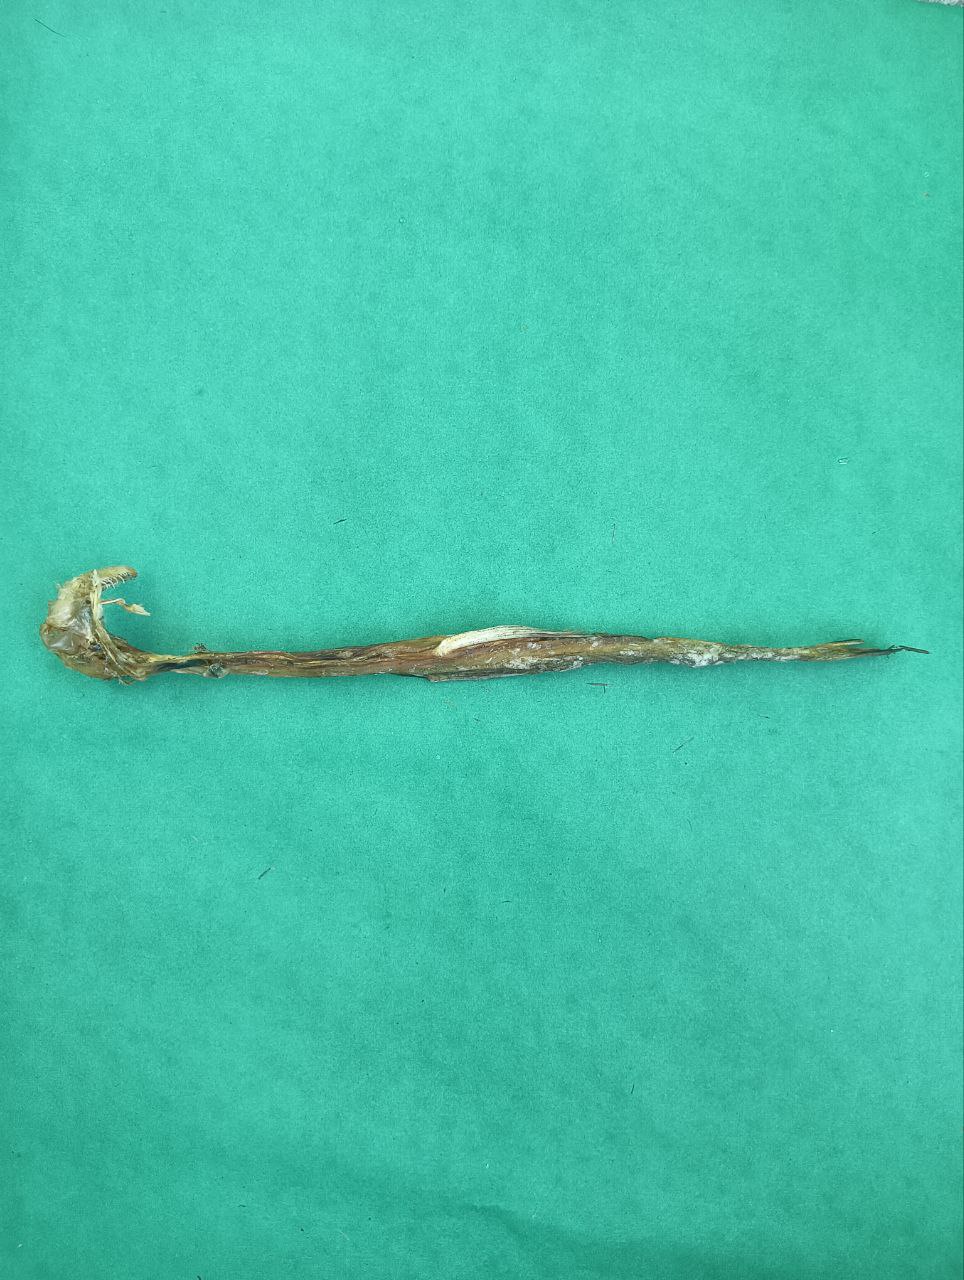
Species: Loitta